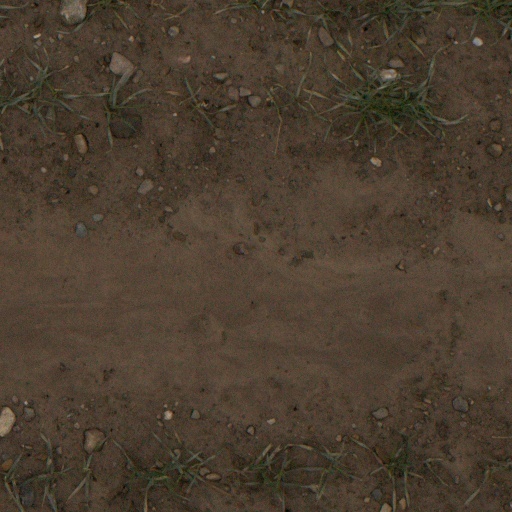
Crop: wheat